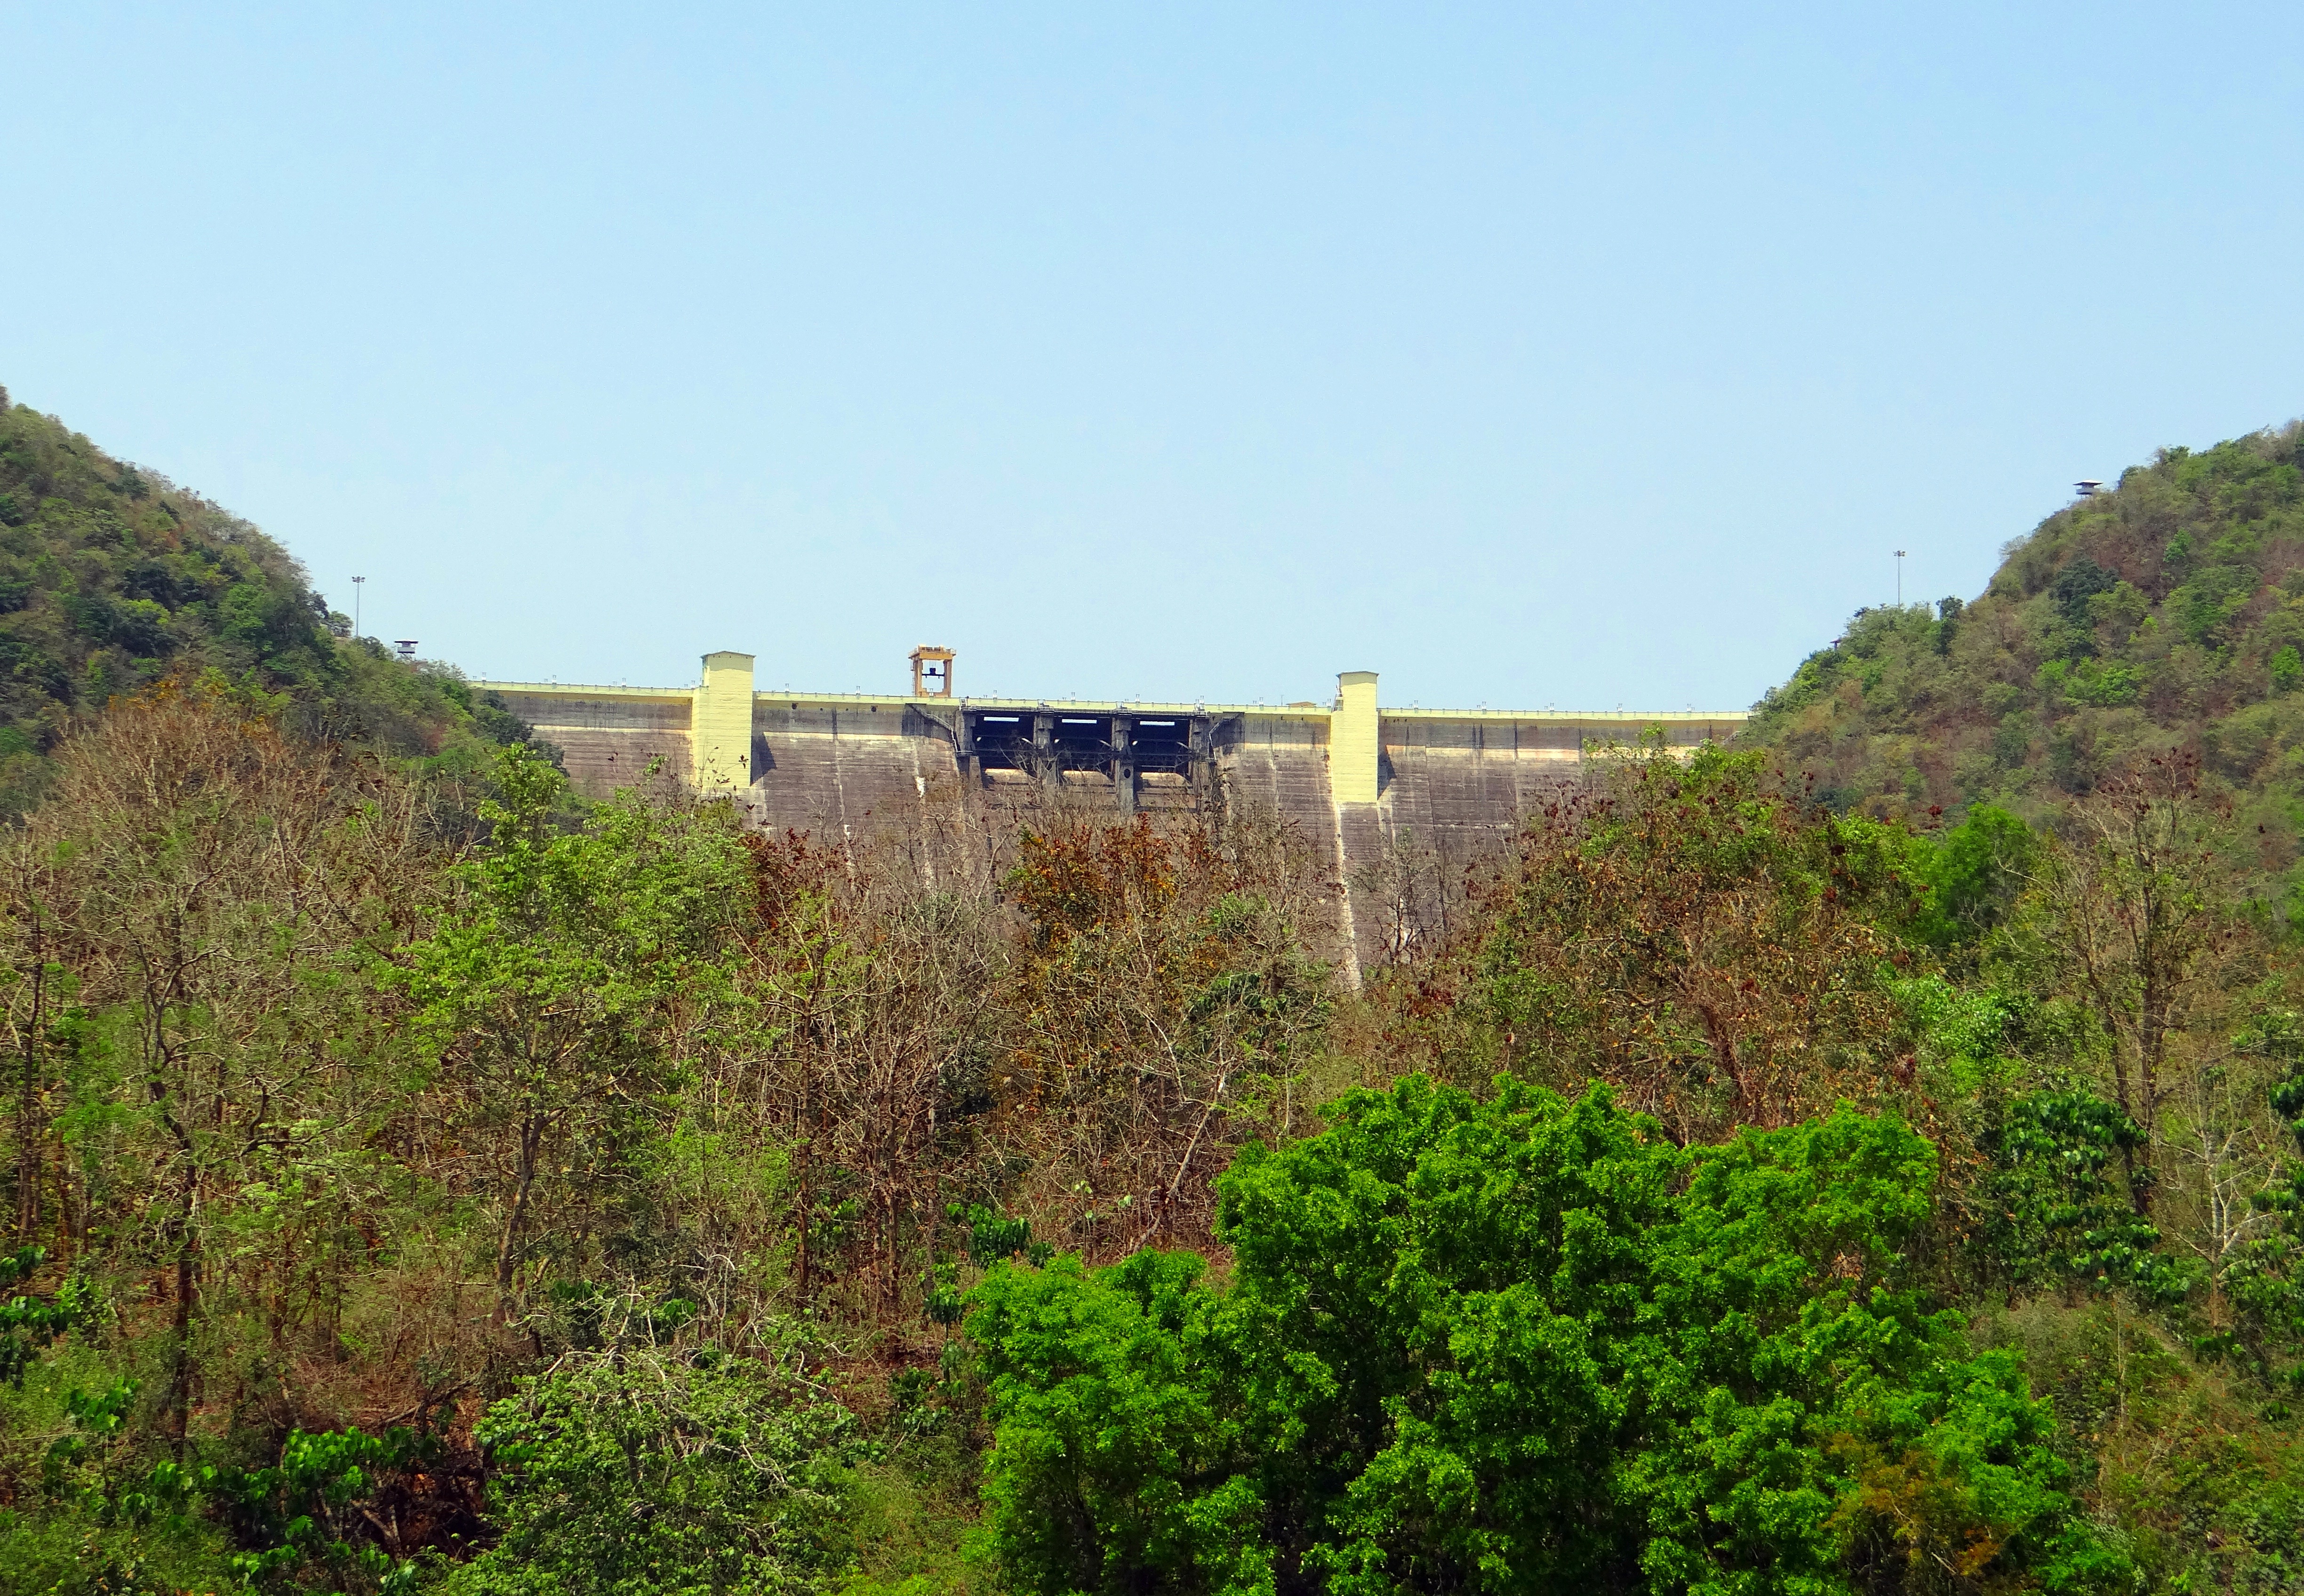
landscape, nature, mountain, bridge, hill, view, river, natural, scenery, blue, dam, reservoir, fortification, waterway, greenery, ecology, ruins, viaduct, india, ecosystem, karnataka, rural area, dandeli, kali, supa